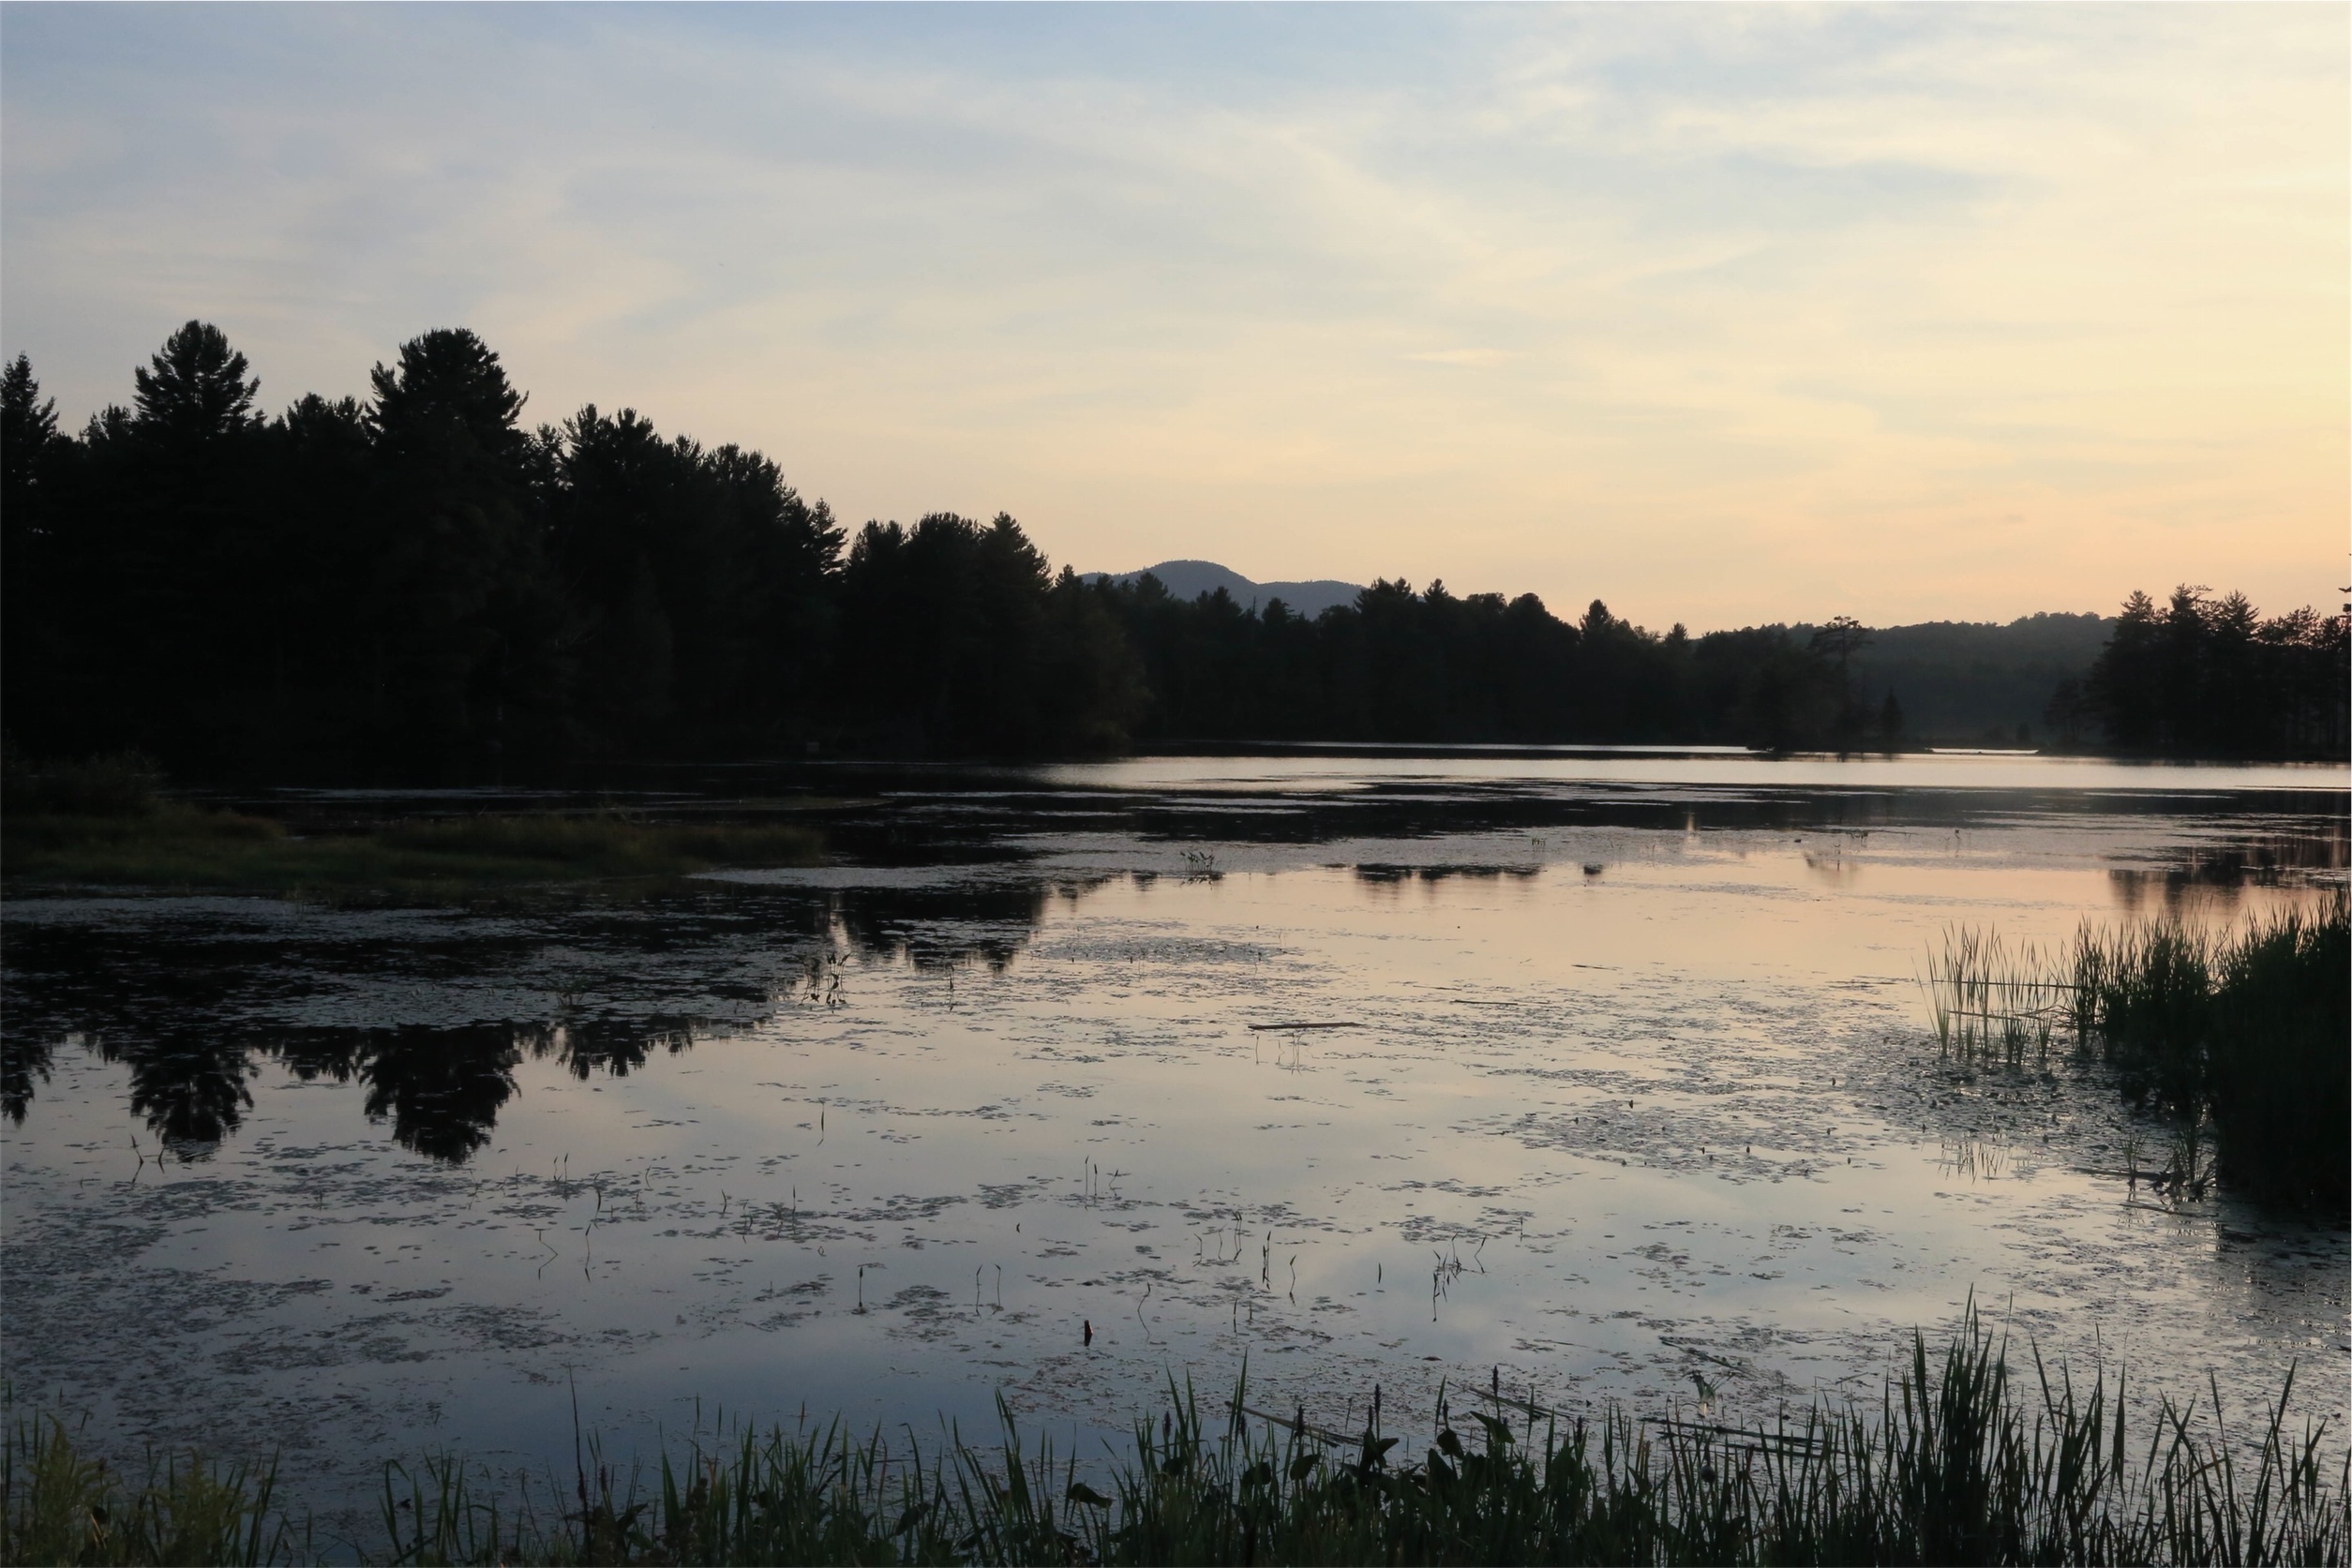
landscape, tree, water, nature, forest, outdoor, marsh, wilderness, cloud, sky, sunrise, sunset, morning, shore, lake, dawn, river, summer, vacation, travel, dusk, pond, environment, evening, reflection, tranquil, peaceful, park, reservoir, tourism, body of water, wetland, habitat, loch, natural environment, atmospheric phenomenon